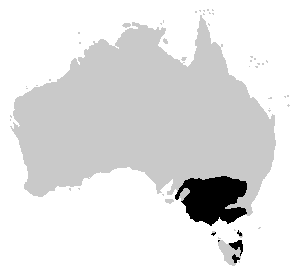
Dryopsophus raniformis est une espèce d'amphibiens de la famille des Pelodryadidae.